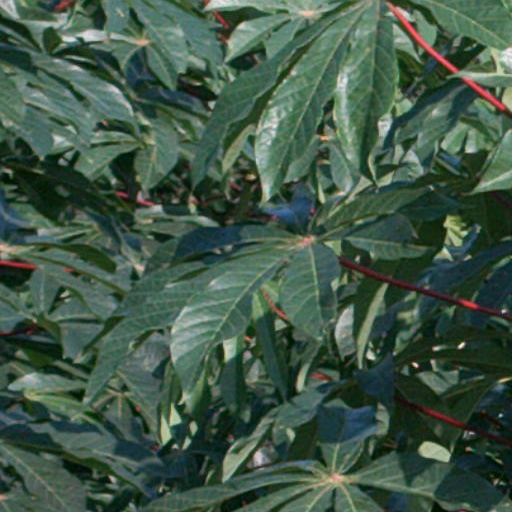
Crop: cassava